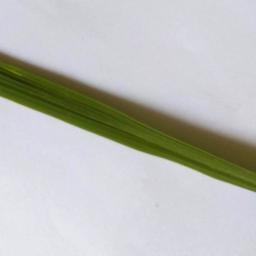
Label: Rice___Healthy